Mohamed Al-Daradji

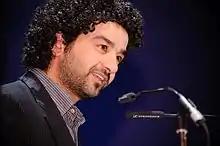
Mohamed Al-Daradji

Mohamed Al-Darraji (Arabic: محمد الدراجي) (born 6 August 1978 in Baghdad, Iraq) is an Iraqi-Dutch film director. He studied theater in Iraq, and cinematography and directing in England. He is known for his drama films, which focus on political affairs in the Middle East and their effects on interpersonal relationships.